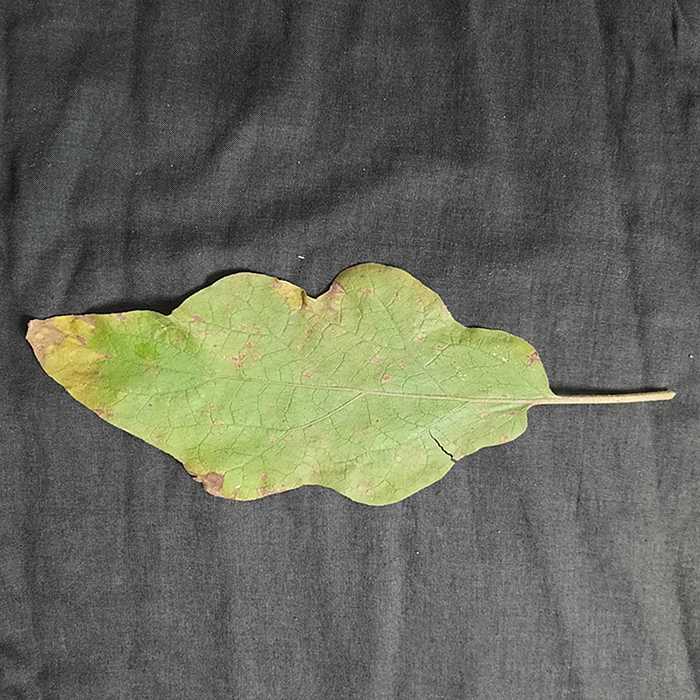
Plant: Eggplant
Label: Eggplant Cercopora leaf spot